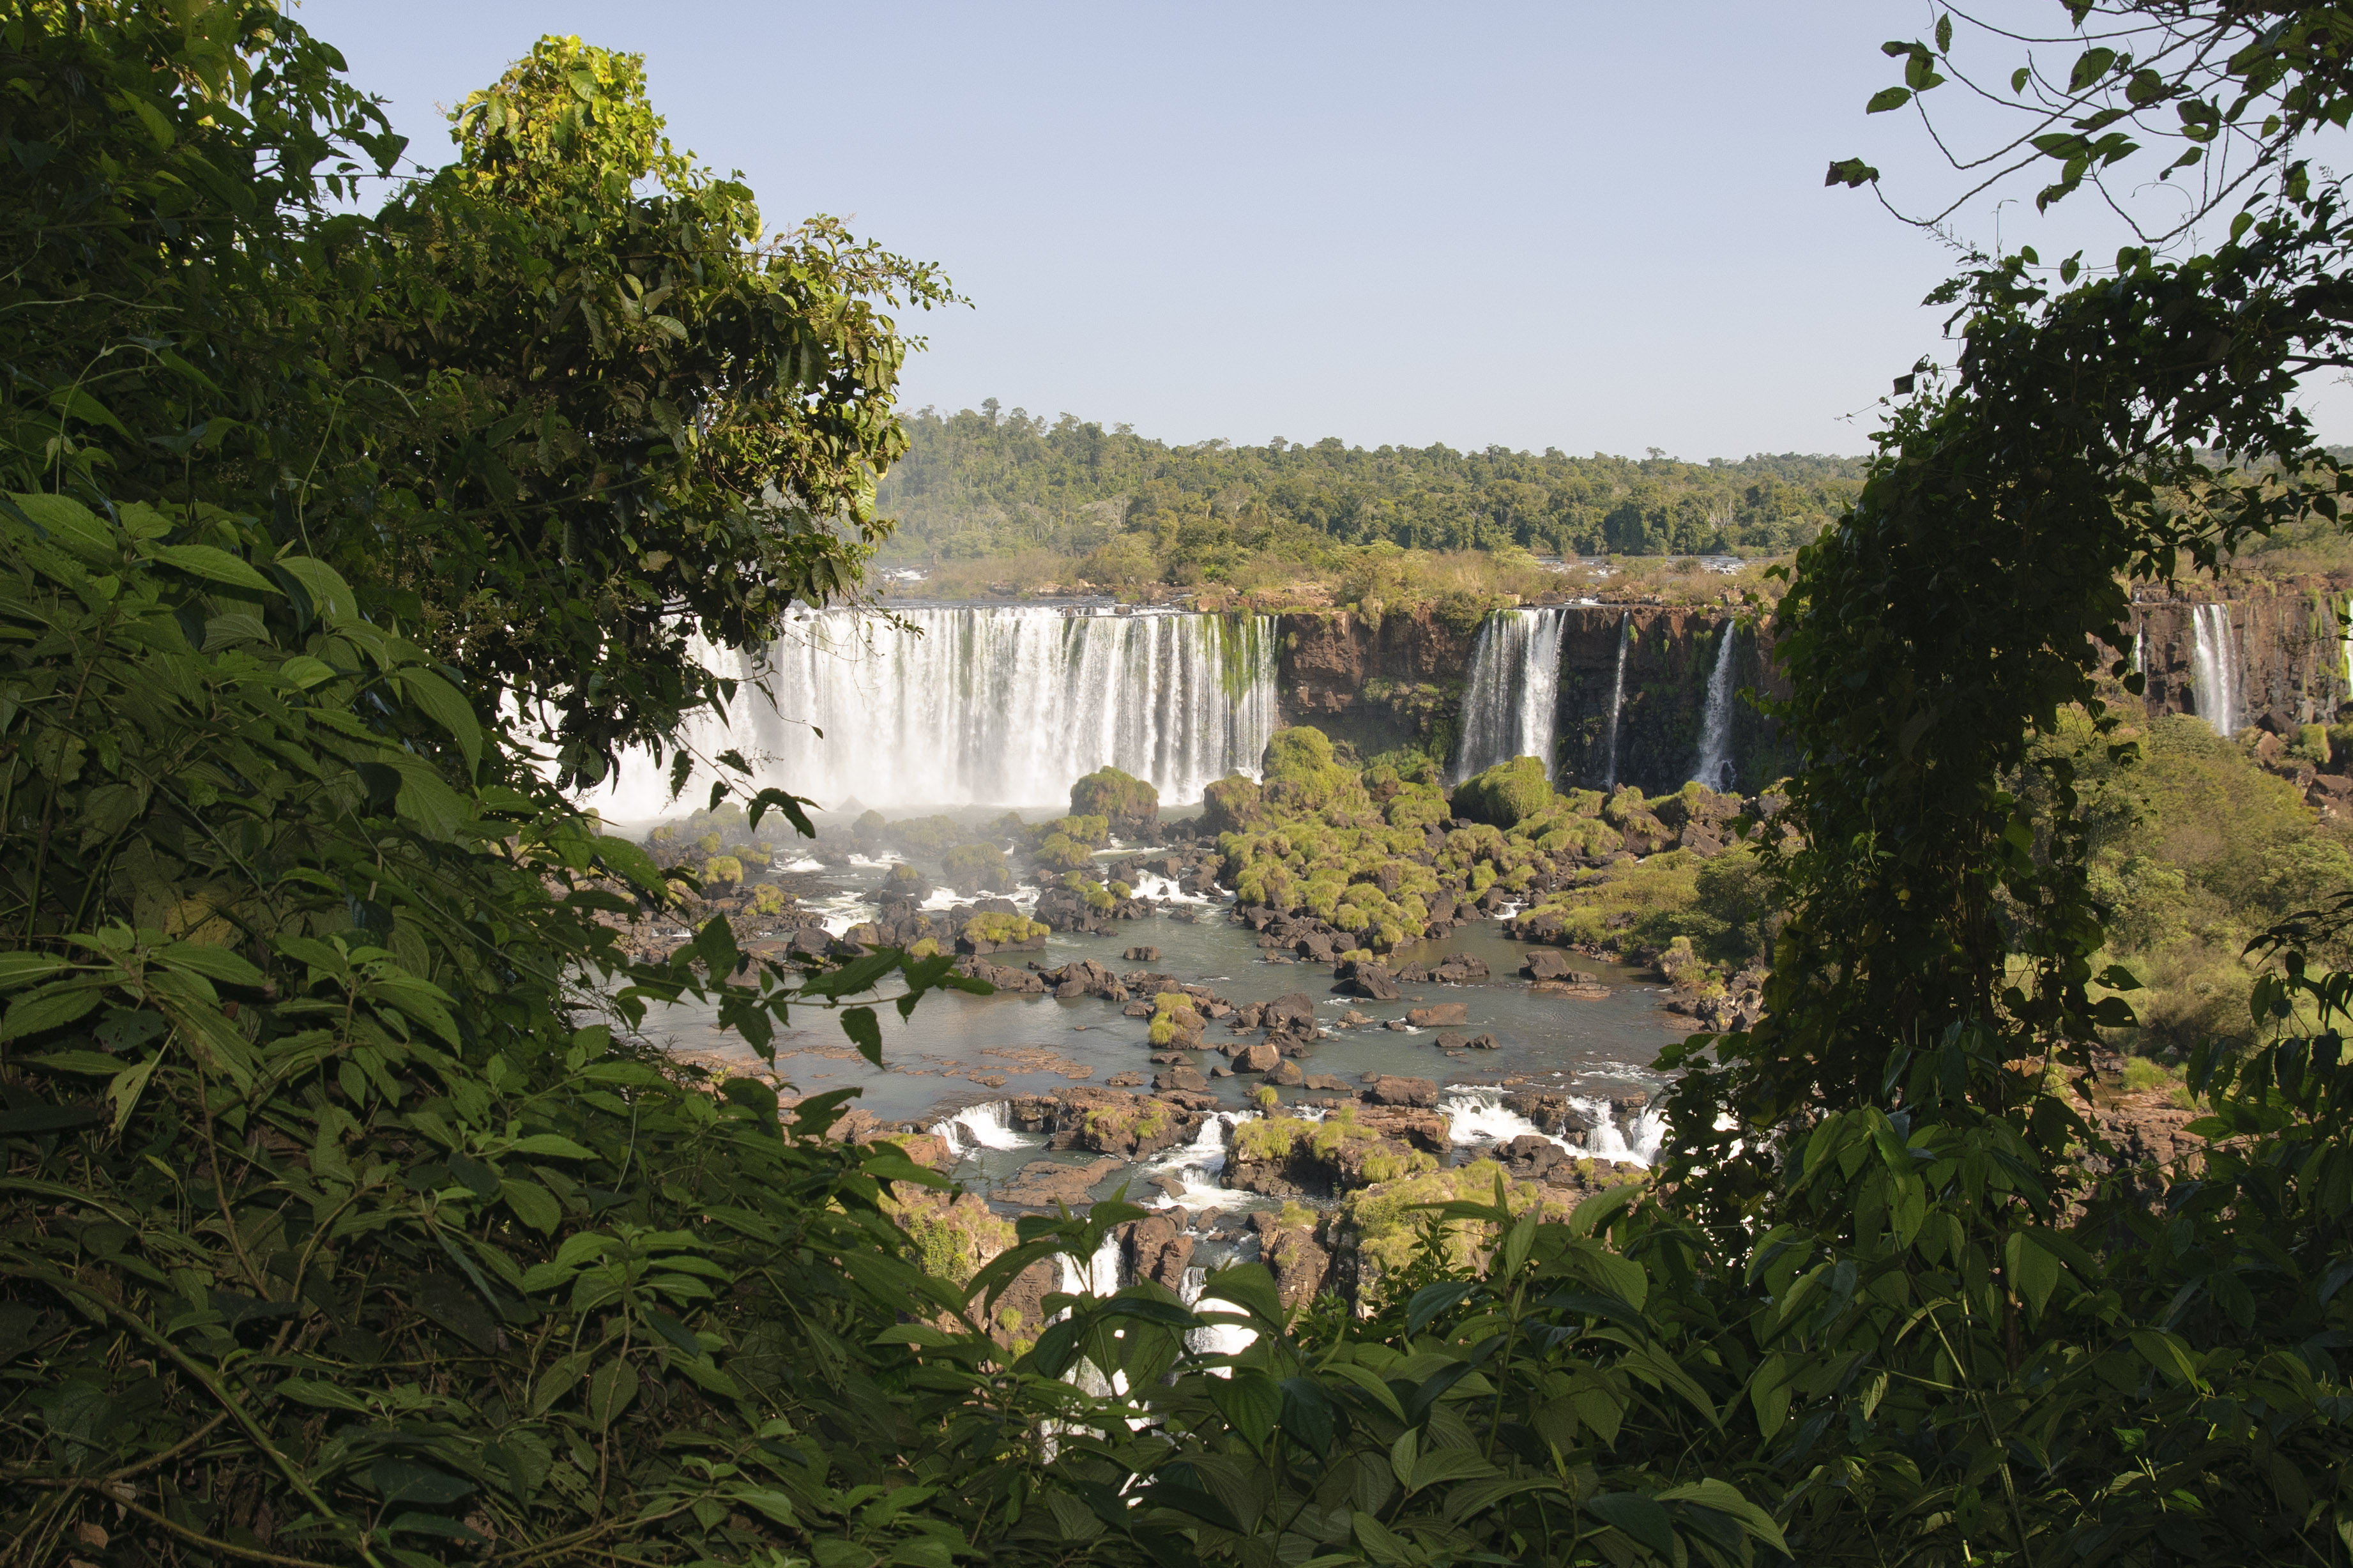
water, waterfall, flower, river, pond, jungle, park, nikon, garden, waterway, argentina, brasil, iguazu, water feature, d300, approved